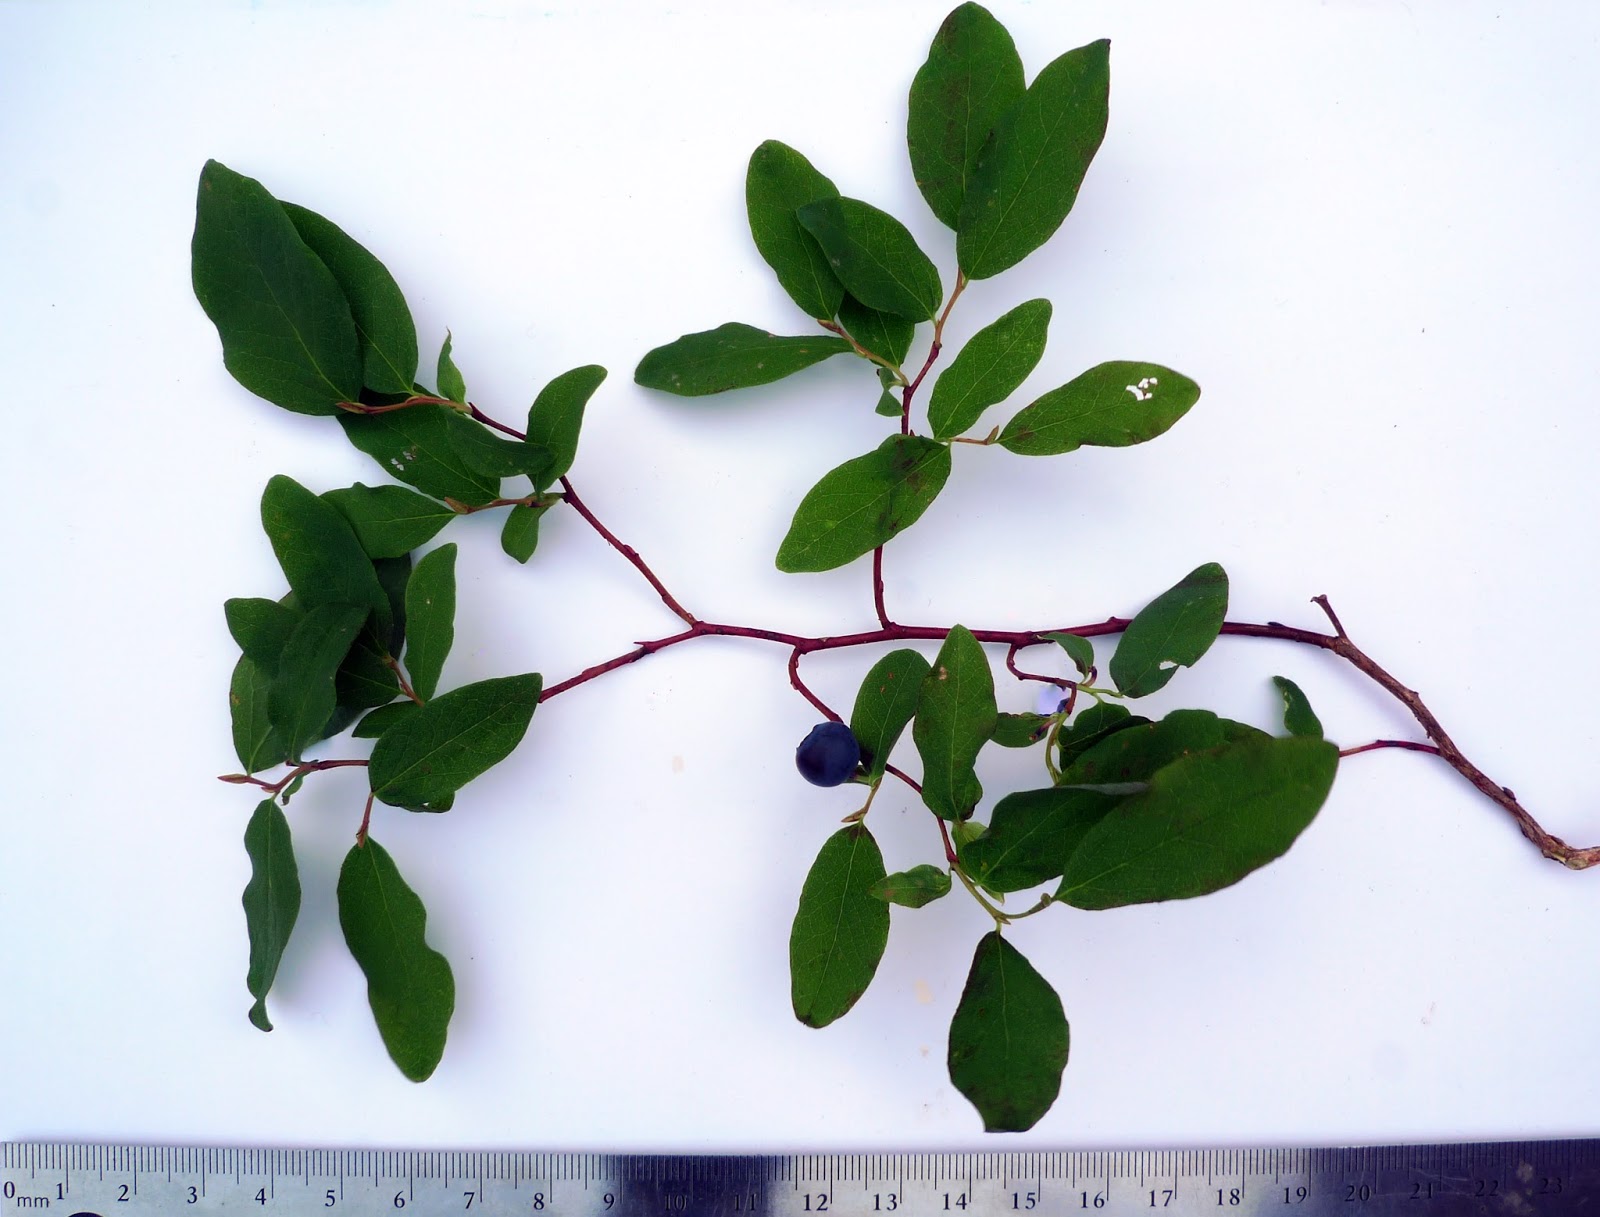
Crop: blueberry
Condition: healthy